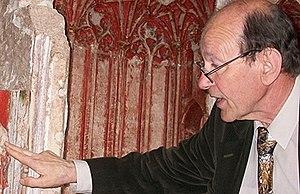
Michael James Swanton est un critique littéraire britannique, traducteur, archéologue et historien spécialisé en littérature vieil-anglaise et en histoire de l'Angleterre anglo-saxonne.